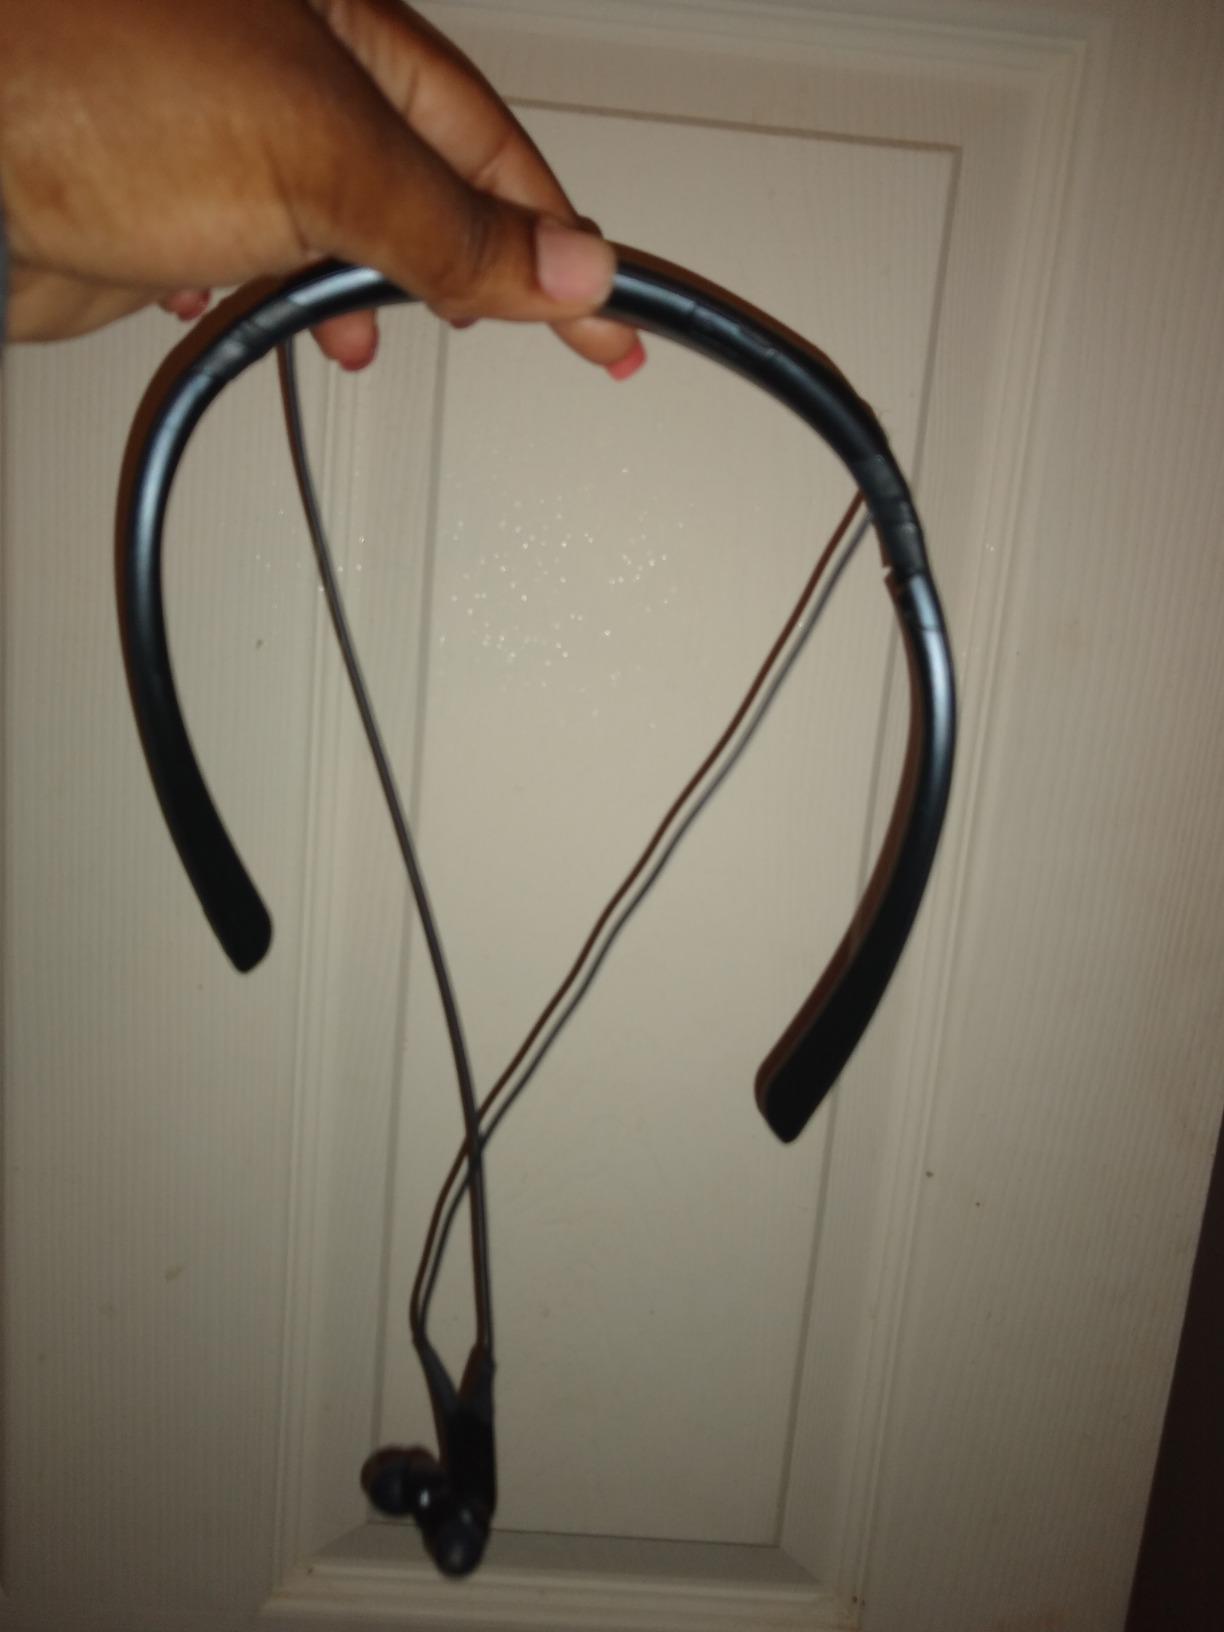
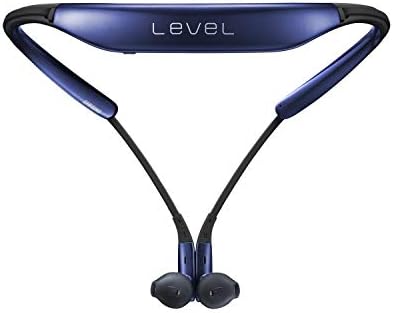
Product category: headphones
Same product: no